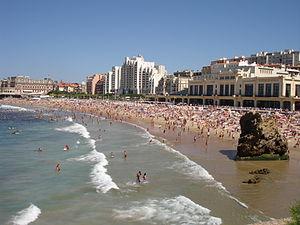
Plages et casino de Biarritz, Pyrénées-Atlantiques (France)